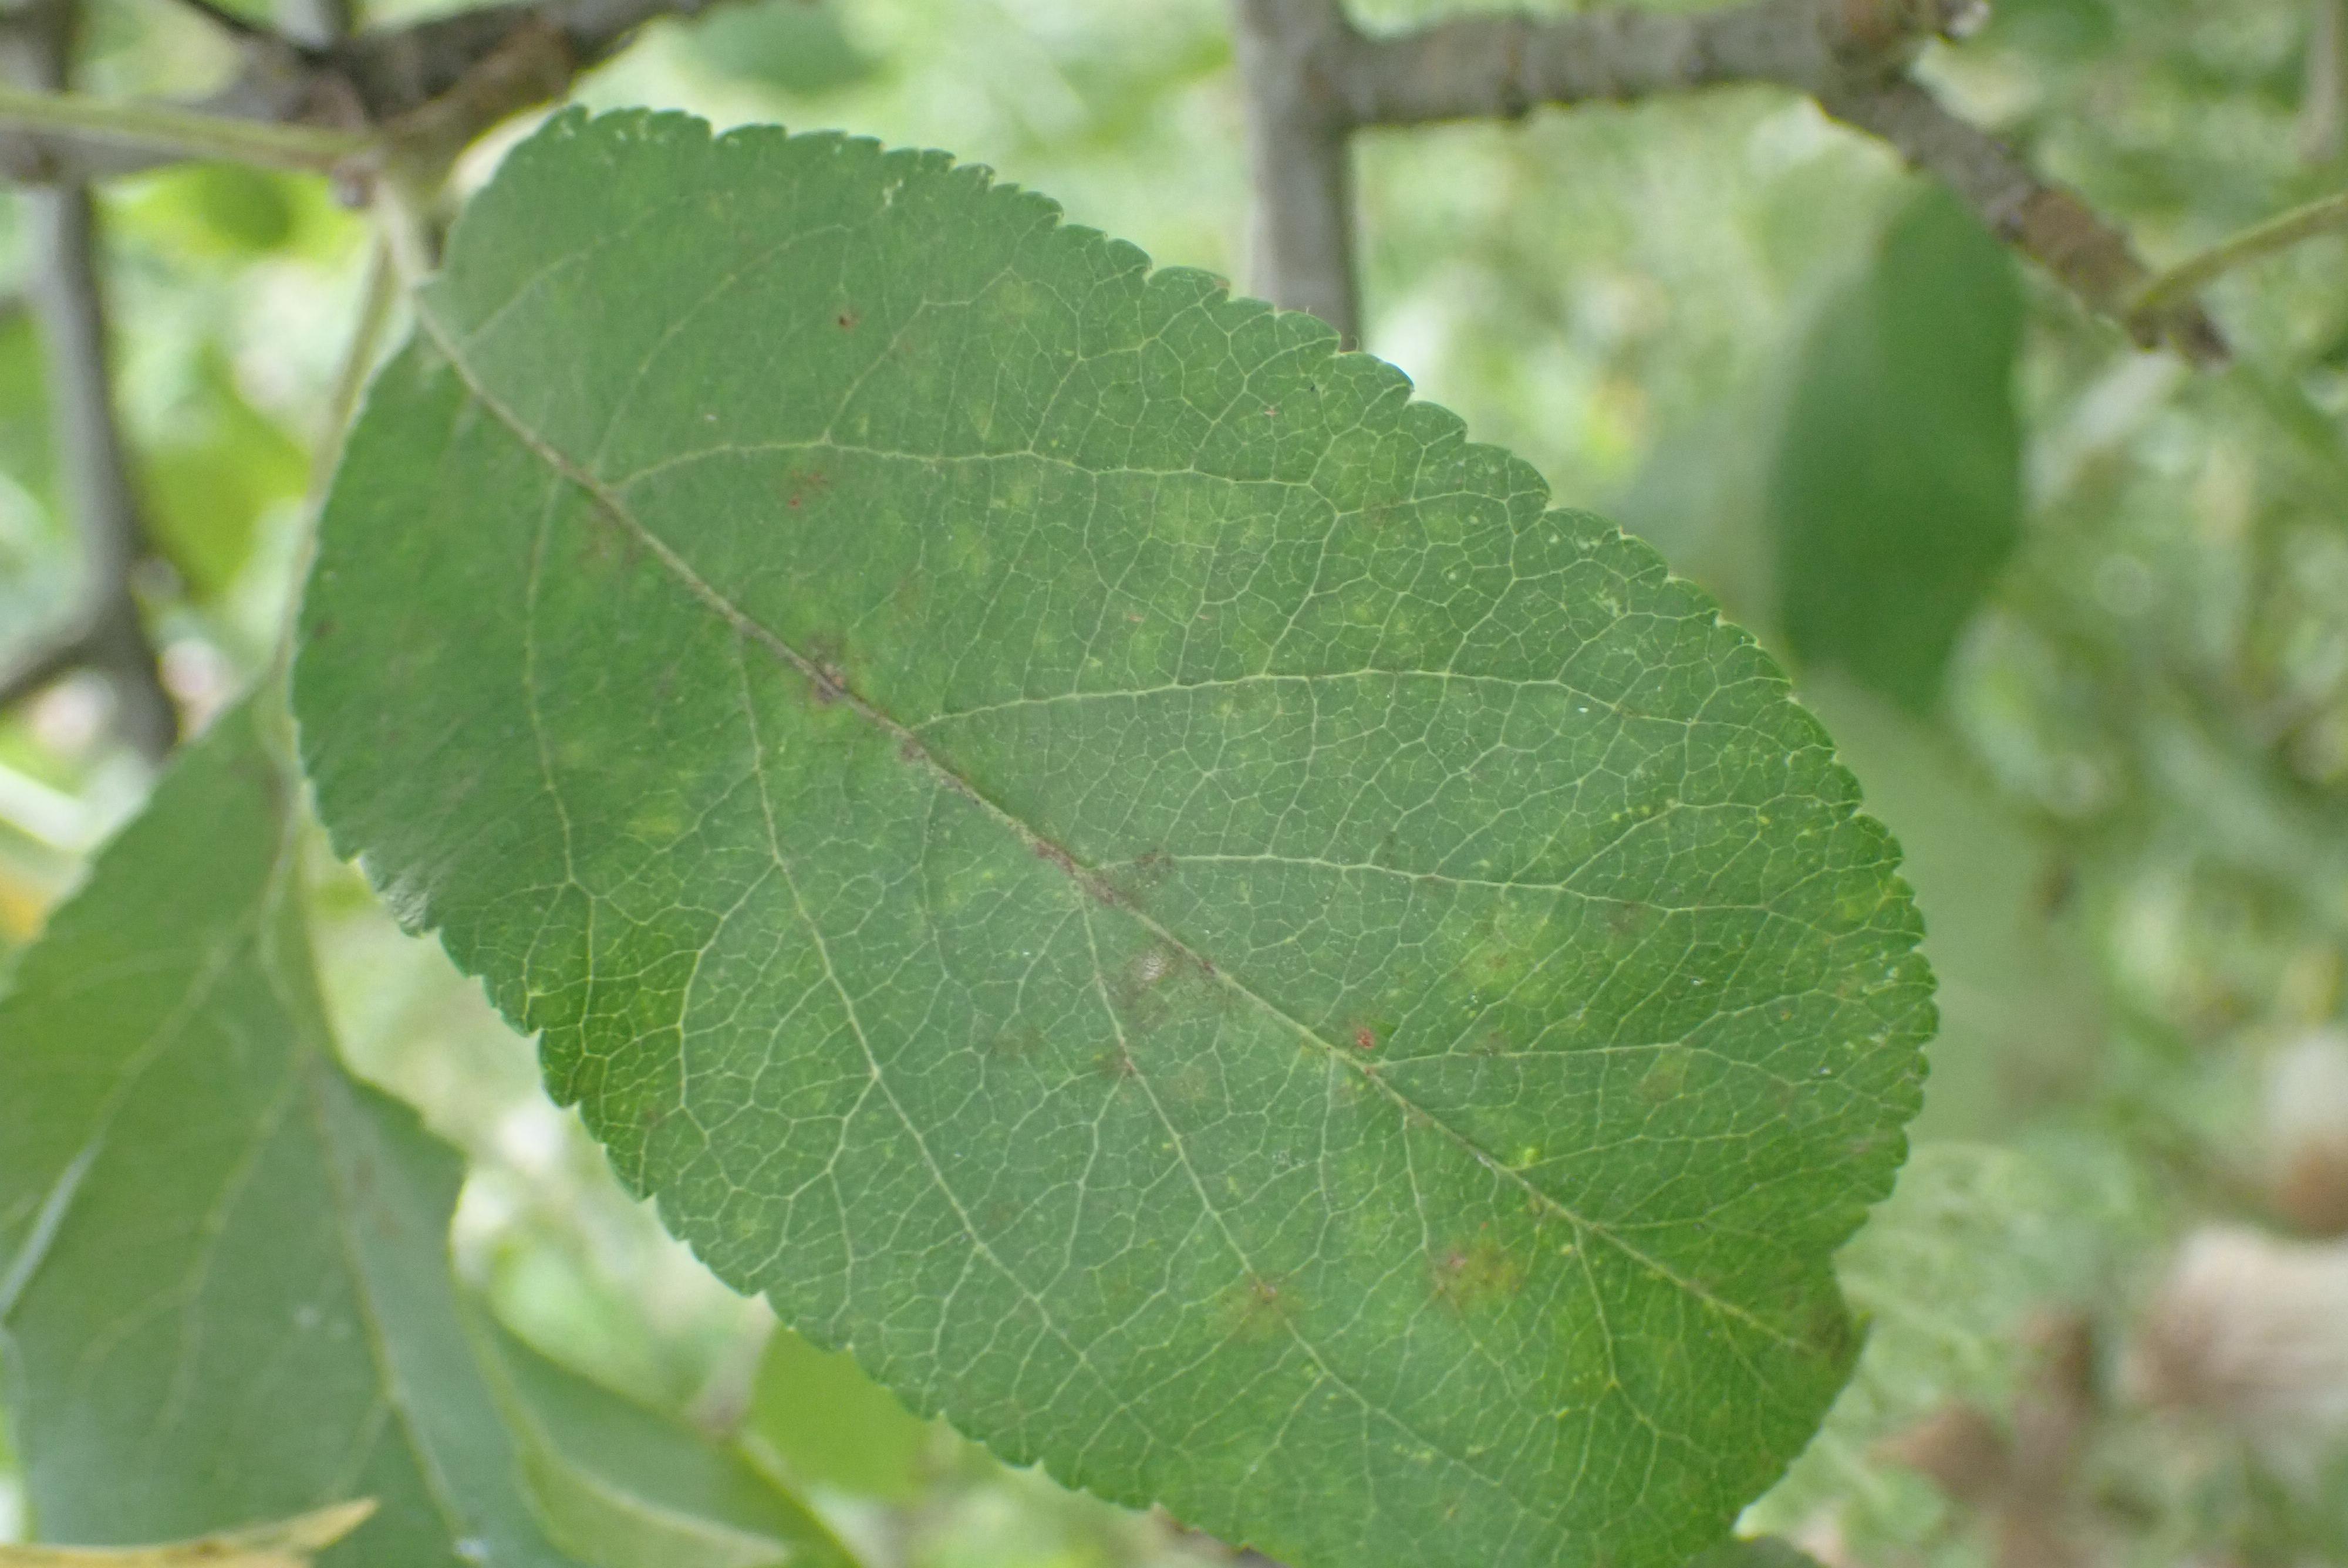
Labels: scab